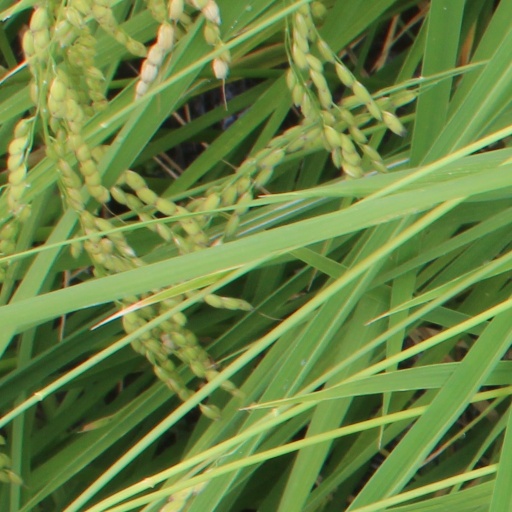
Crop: rice